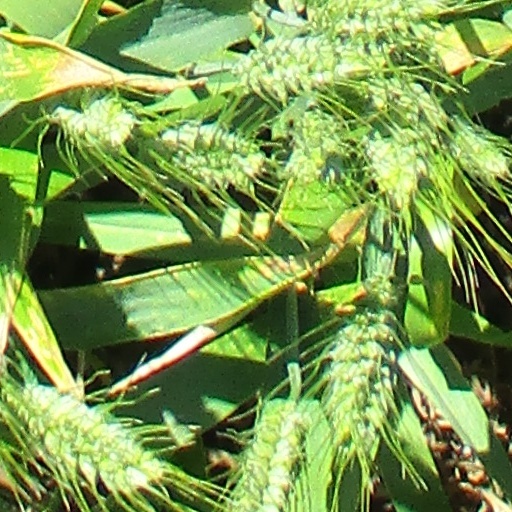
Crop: wheat